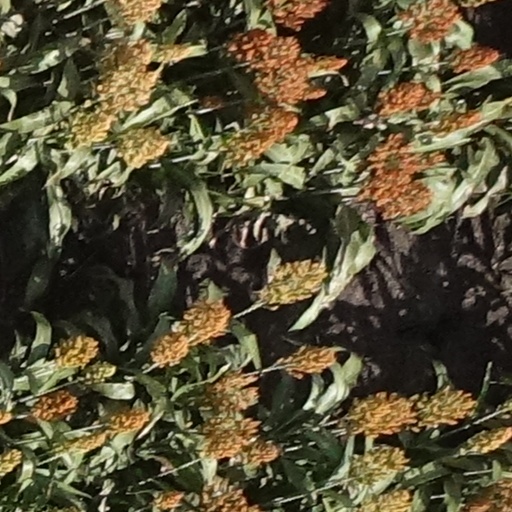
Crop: sorghum